Canadian blues

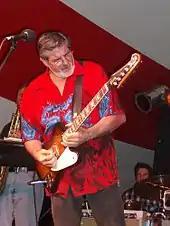
Johnny V Mills at South Country Fair in 2005

In the mid-1980s, singer and blues guitarist Jeff Healey caught the public's attention with his unconventional lap-top style of playing electric guitar and emotional guitar soloing. Healey, who lost his sight to a form of cancer called retinoblastoma, was praised by B.B. King for "his virtuoso technique" and by Stevie Ray Vaughan, who said that Healey would "revolutionize guitar playing." The Jeff Healey Band was formed in 1985, and released a debut album that achieved platinum sales in the US, in part due to the hit single "Angel Eyes". The Jeff Healey Band won a Juno Award for Canadian Entertainer of the Year and two Grammy nominations, and performed a cameo role in the movie "Road House". Healey was a jazz radio host for the CBC and CJRT-FM, a blues club owner, and performer (acoustic guitar and trumpet) in traditional jazz groups. Healey died on March 2, 2008, due to cancer.